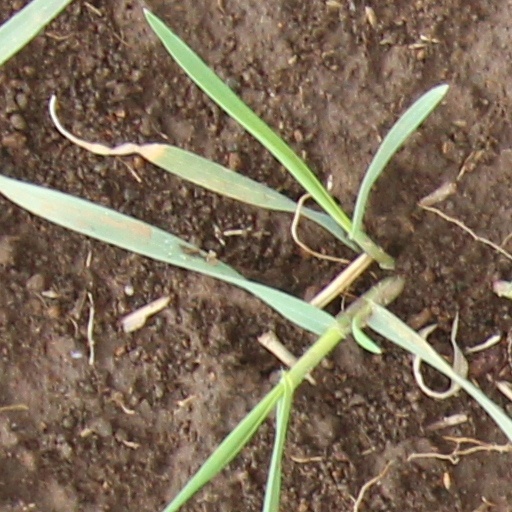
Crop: wheat